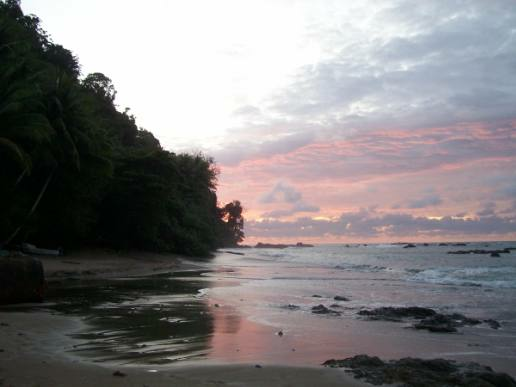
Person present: No